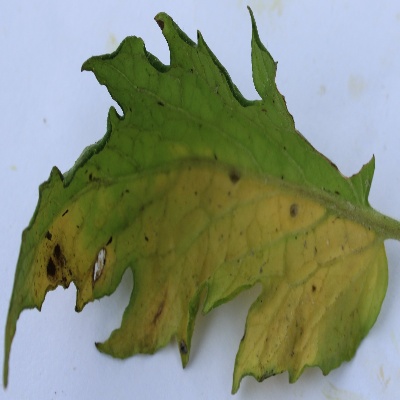
Crop: Tomato
Condition: verticulium wilt